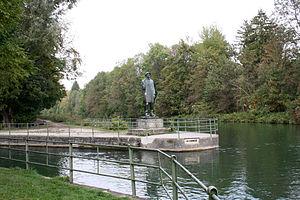
Le Flosskanal est un canal urbain situé dans le district de Munich Thalkirchen. Il a été construit à la fin du 19ᵉ siècle pour la navigation sur l'Isar comme accès à la nouvelle zone centrale. Aujourd'hui, des promenades en radeau y sont organisées et il est utilisé pour faire du canoë et du rafting.